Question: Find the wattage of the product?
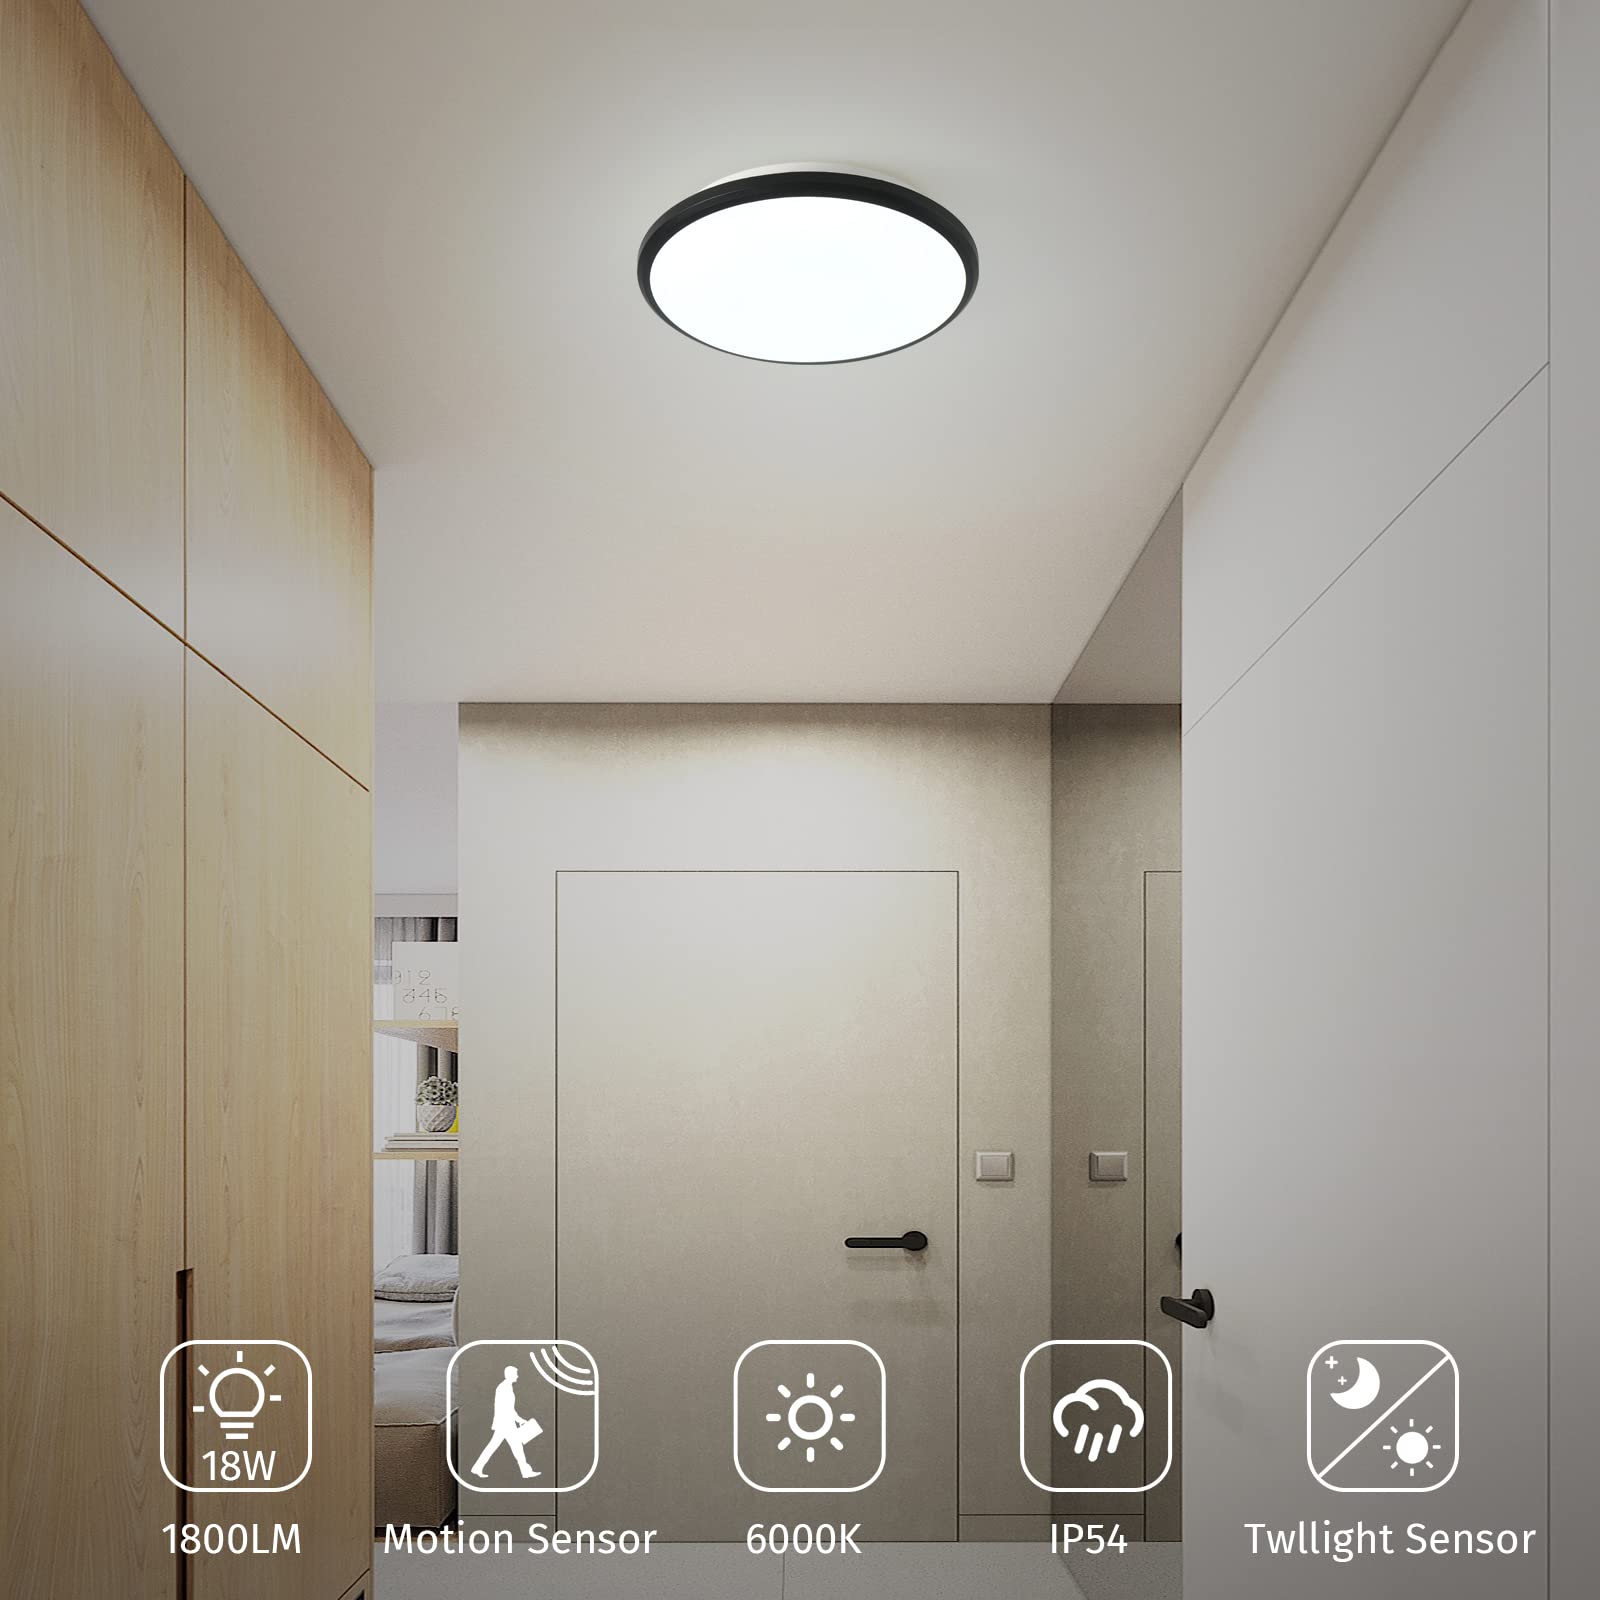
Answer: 18.0 watt